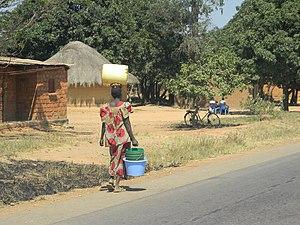
Le Katanga était la province la plus méridionale de la république démocratique du Congo. Sa superficie était de 497 000 km², soit environ la taille de l'Espagne. Le plateau du Katanga accueille de nombreuses fermes d'élevage et d'agriculture. L'Est et le Sud de la province renferment de très riches gisements de cobalt, cuivre, fer, radium, uranium, et diamant.